Sharp MZ

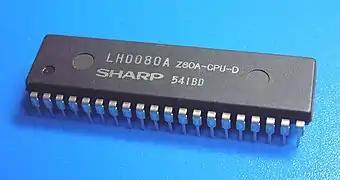
CPU Sharp LH0080A (Z80A compatible)

Although commonly believed to stand for "Microcomputer Z80", the term MZ actually has its roots in the MZ-40K, a home computer kit produced by Sharp in 1978 which was based on Fujitsu's 4-bit MB8843 processor and provided a simple hexadecimal keypad for input. This was soon followed by the , K2, C, and K2E, all of which were based on 8-bit LH0080A Sharp CPU (compatible to Zilog Z80A) with an alphanumeric keyboard.